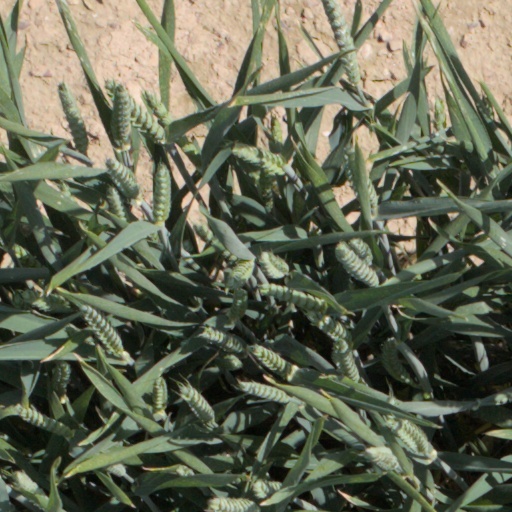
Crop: wheat